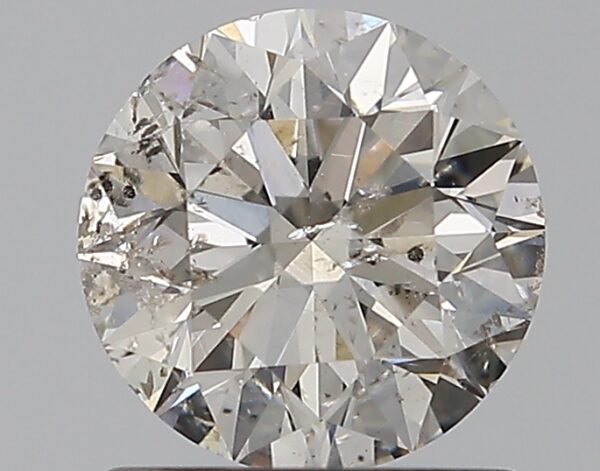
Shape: round
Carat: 1
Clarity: SI2
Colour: I
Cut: EX
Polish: EX
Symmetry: EX
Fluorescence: SL
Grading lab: IGI
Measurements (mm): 6.31 x 6.28 x 3.99